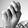
ASL letter: N